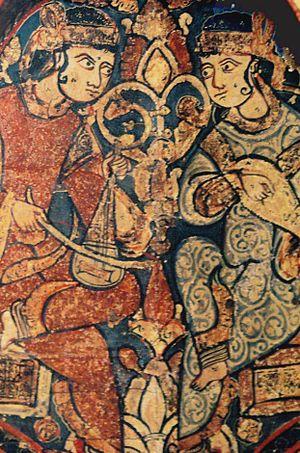
L'émirat de Sicile est un émirat fondé sur l'île de Sicile, qui existe de 831 à 1091. Sa capitale est Palerme.